USS Tennessee (BB-43)

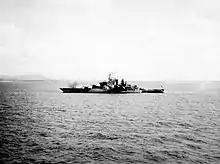
"Tennessee" bombarding Guam, 19 July 1944.

The first target of the Gilbert and Marshall campaign was the island of Betio, the main Japanese position in the Tarawa Atoll. In the ensuing Battle of Tarawa that began on 20 November, "Tennessee" and "Colorado" provided extensive fire support as the marines struggled to fight their way ashore; while the initial preparatory bombardment had destroyed many crew-served weapons, it had not been sufficient to destroy Japanese beach defenses, a critical lesson the battle taught US forces. The two battleships withdrew from the area at nightfall to reduce the risk of a Japanese submarine attack before returning the next morning. The ships provided anti-aircraft support for the invasion fleet and shelled Japanese positions as the marines called in fire support requests. Both vessels withdrew again for the night and returned early on 22 November, by which time the Japanese had been pushed back to a small defensive position on the eastern end of the island. At 09:07, "Tennessee" began a 17-minute bombardment that saw her fire seventy 14-inch shells and 322 rounds from her secondary guns.